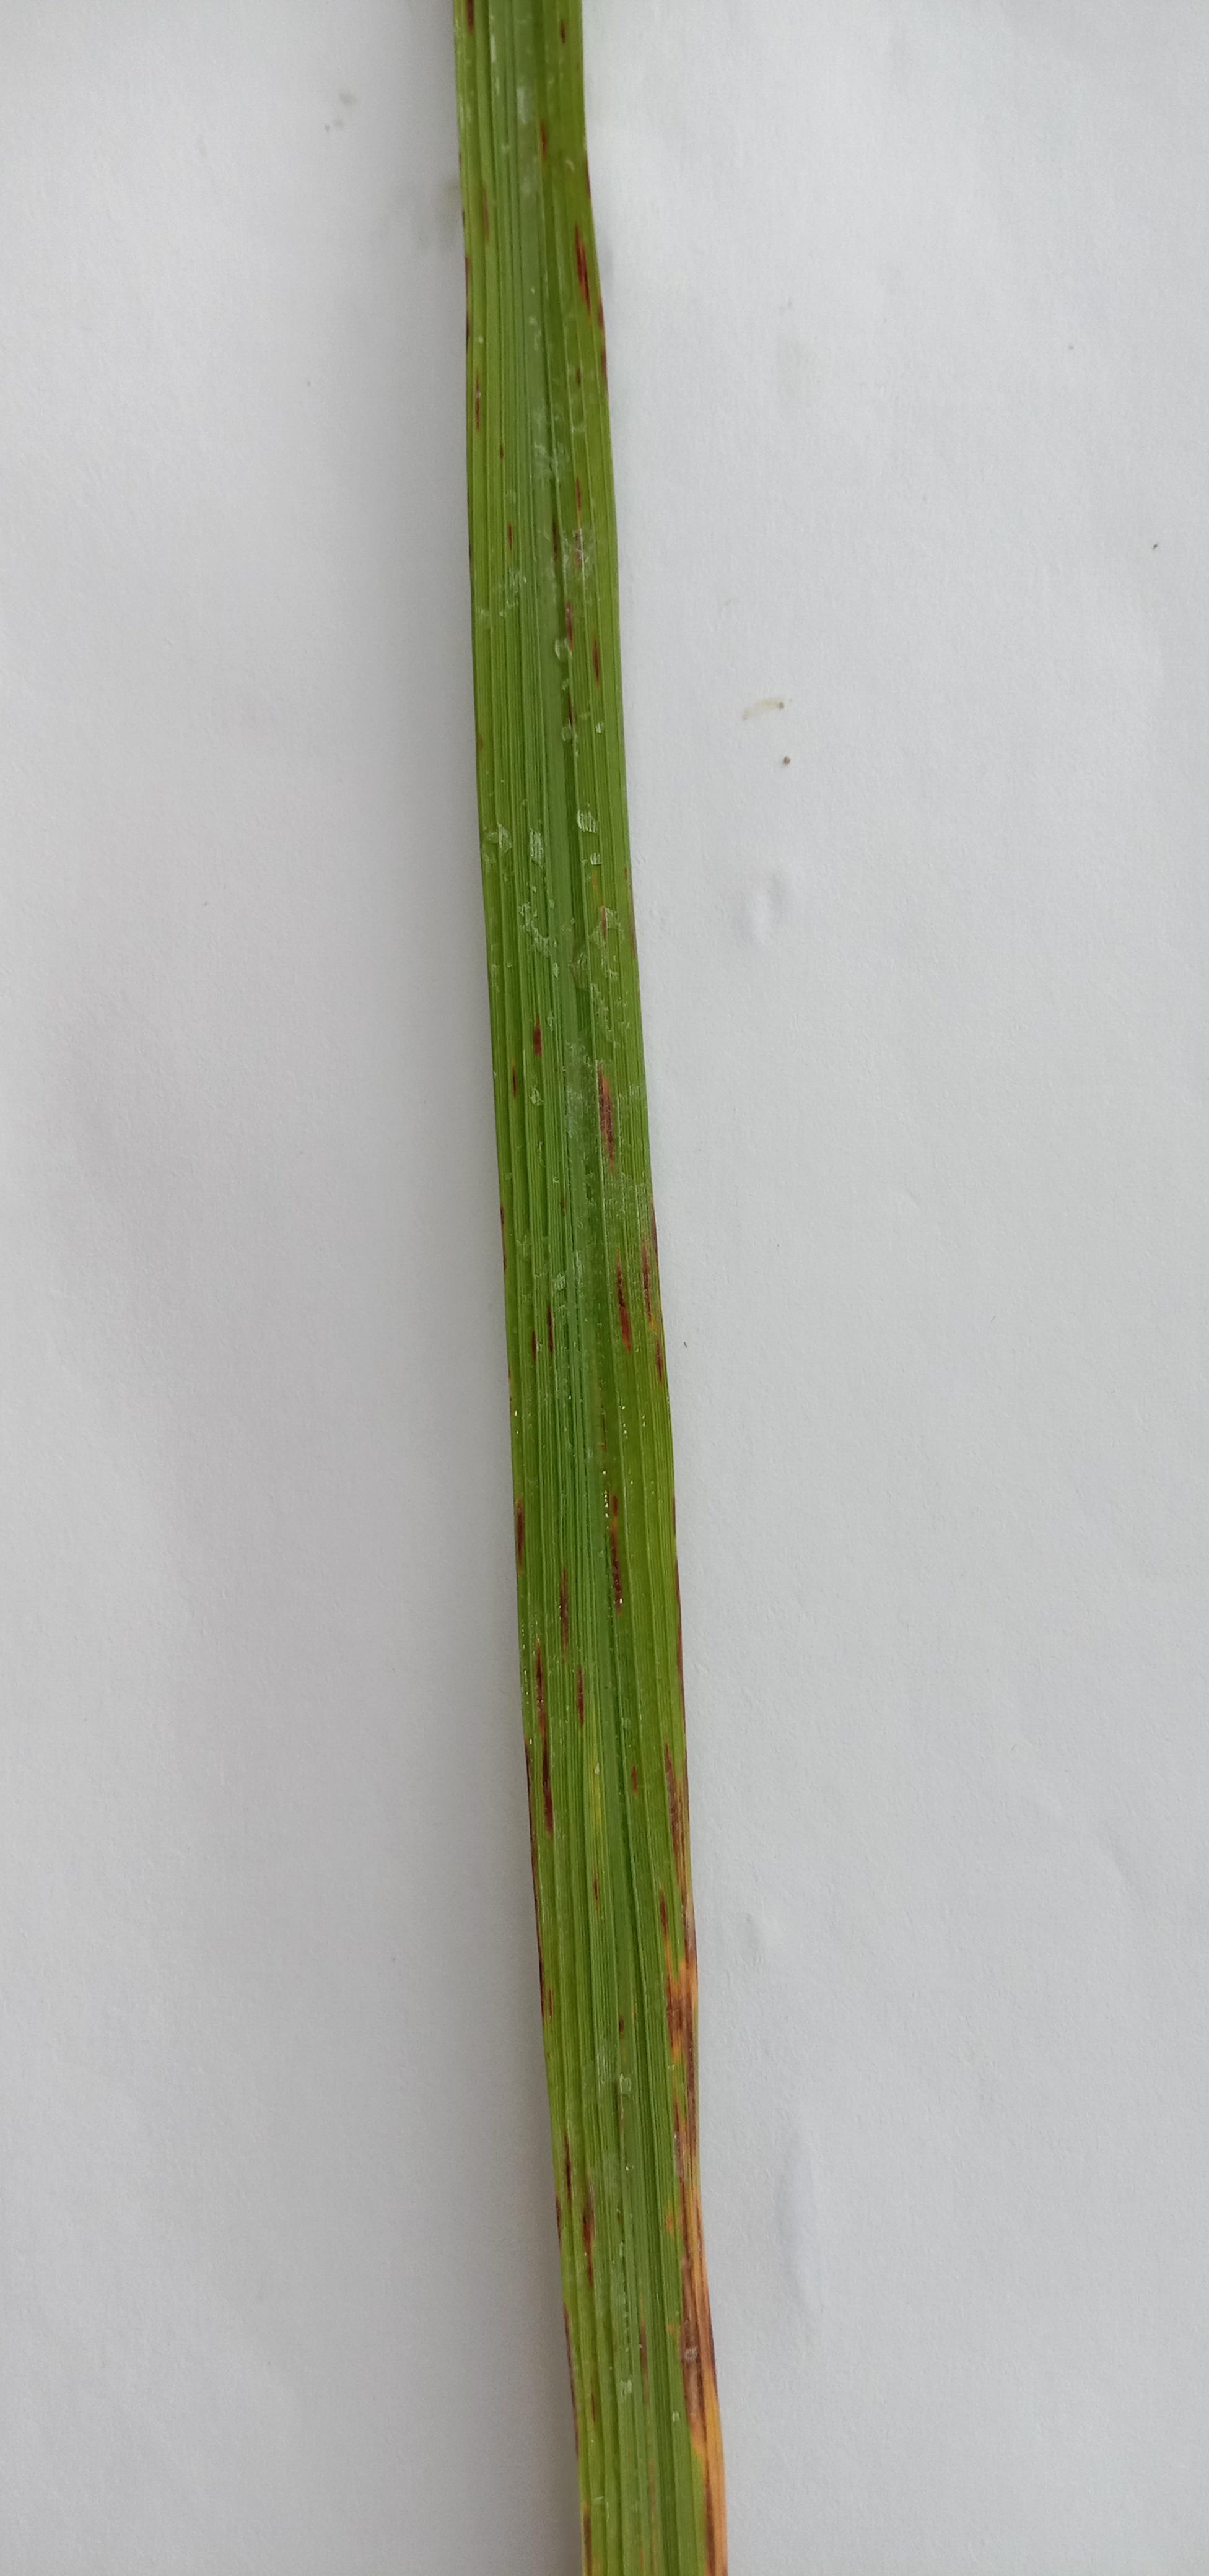
Label: Rice___Leaf_Blast